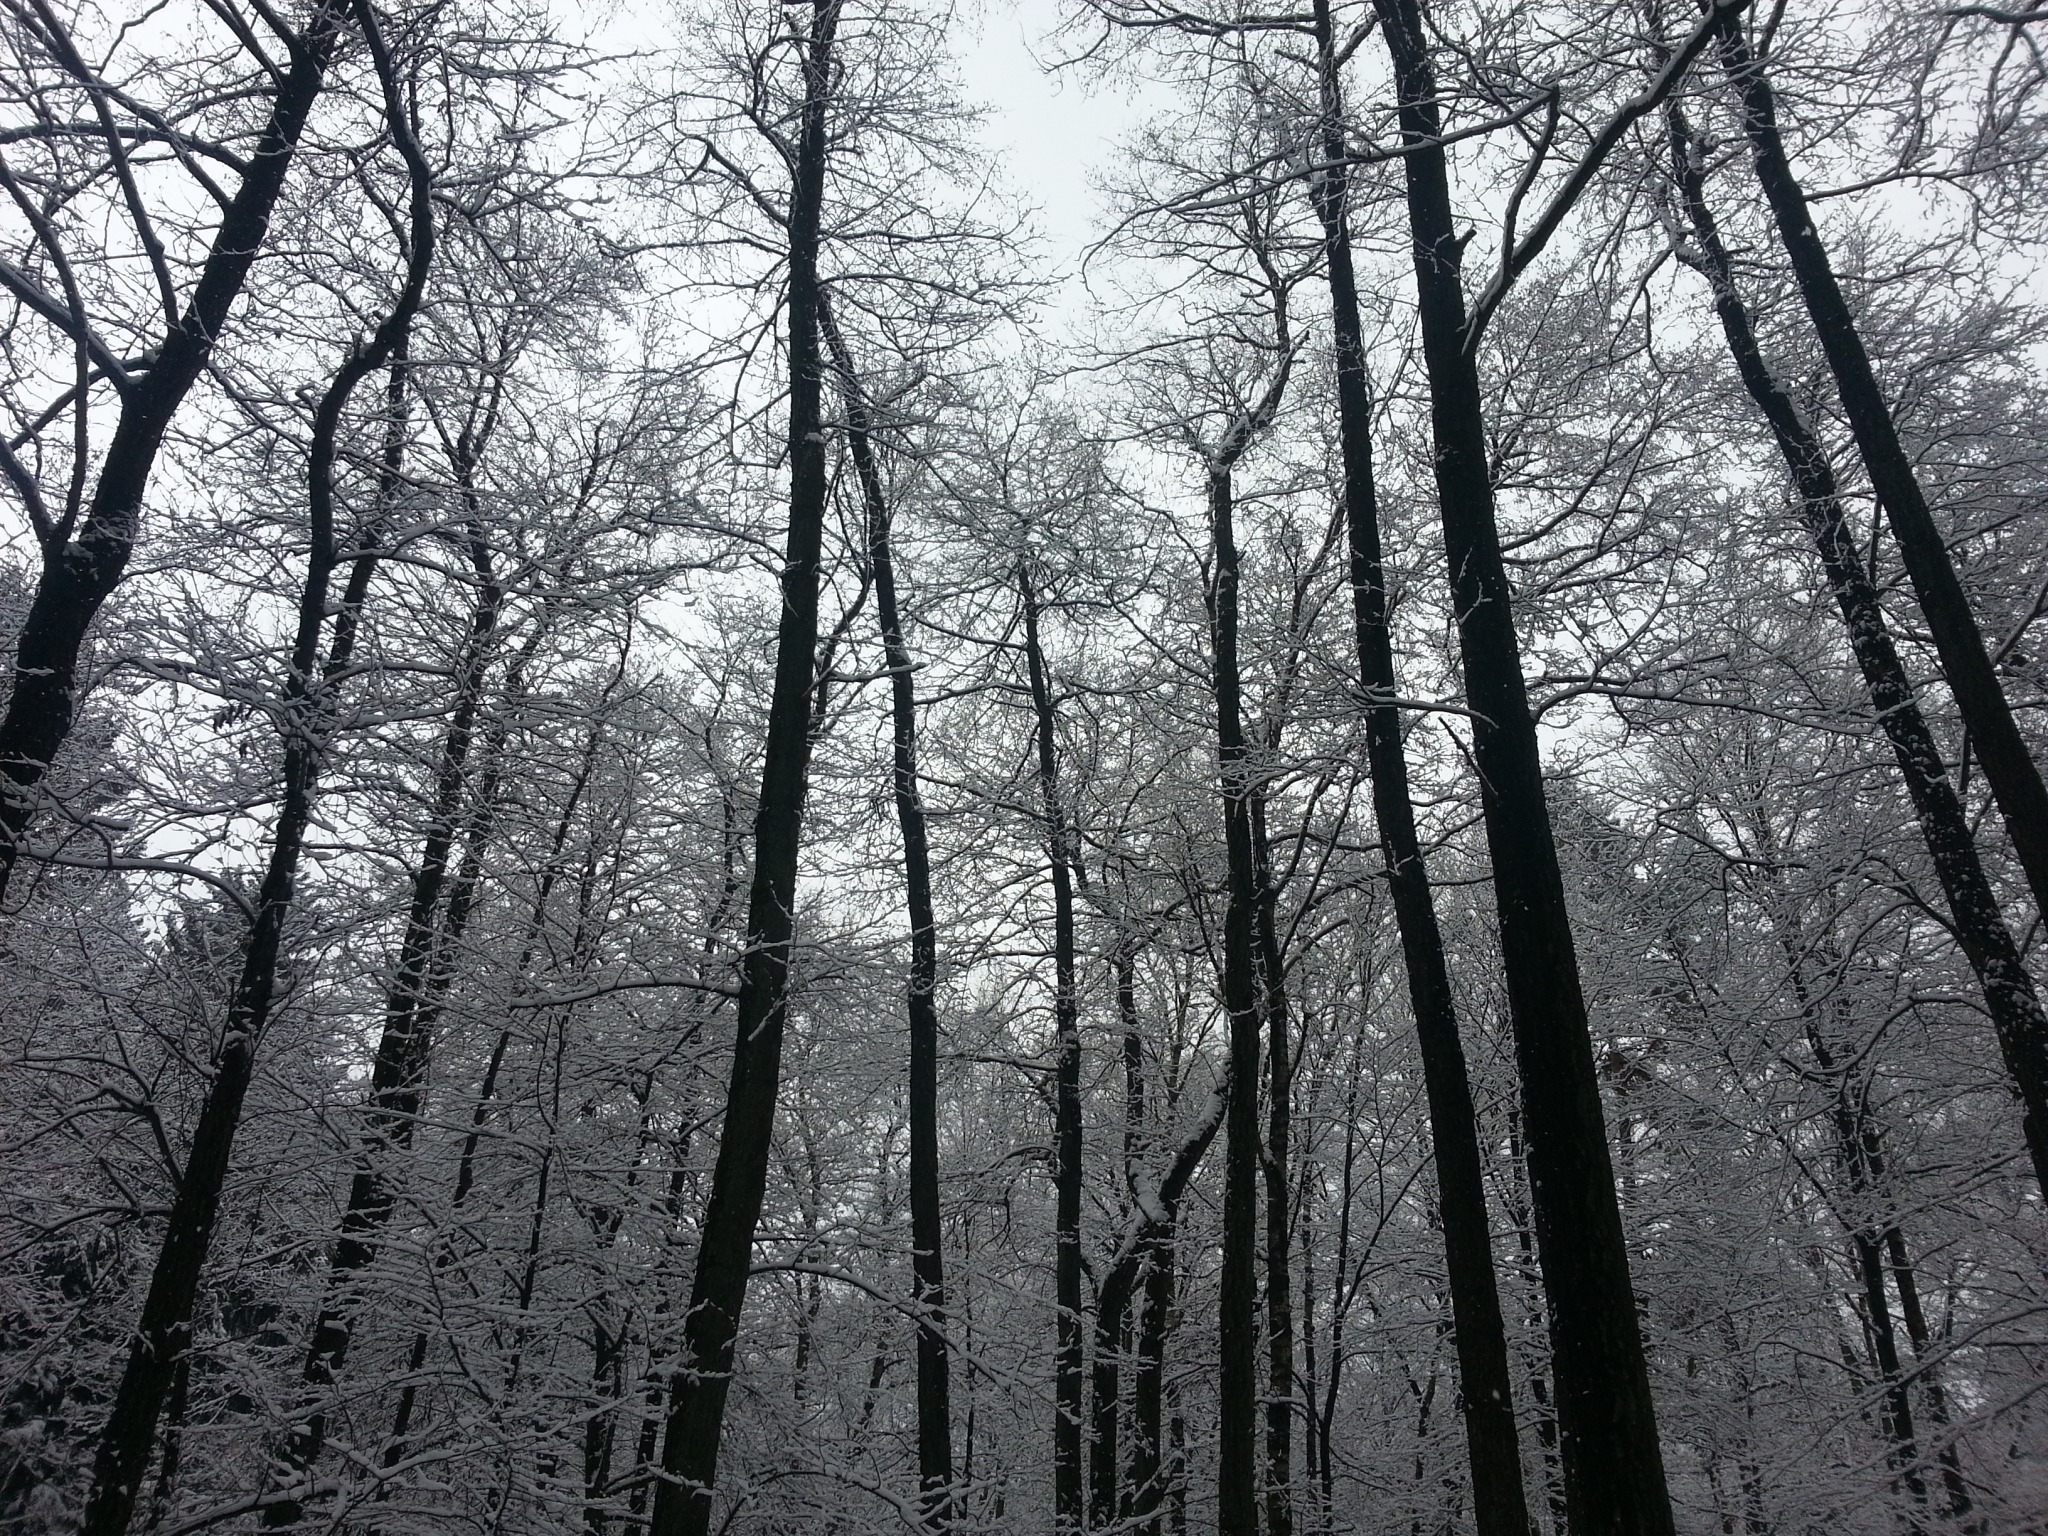
tree, nature, forest, branch, snow, cold, winter, black and white, plant, mist, sunlight, leaf, frost, ice, weather, frozen, monochrome, season, ice crystal, crown, trees, iced, icy, woodland, habitat, frosty, ecosystem, monochrome photography, natural environment, atmospheric phenomenon, woody plant